RNAS Donibristle (HMS Merlin)

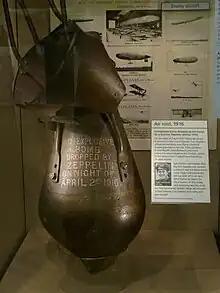
Unexploded bomb dropped over Edinburgh by Zeppelin airship on 2nd April 1916

On the night of 2/3 April 1916, two Zeppelin airships of the Imperial German Navy (L14/LZ 46 and L22/LZ 64) set out to bomb the naval vessels at anchor in the Firth of Forth and the Dockyard facilities at Rosyth. Deterred by defensive fire and searchlight glare, the airships instead opted to drop their bombs over Edinburgh and Leith. This resulted in 13 civilians killed and 24 wounded with over £77,000 in material damage (over £5.3 million today).